Gliwice Arena

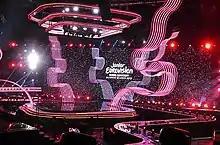
Gliwice Arena during the Junior Eurovision Song Contest 2019

On 6 March 2019, the European Broadcasting Union (EBU) and Polish broadcaster Telewizja Polska (TVP) announced that the arena would host the Junior Eurovision Song Contest 2019. It took place on 24 November 2019, and marked the first time that Poland had hosted the event. Poland won the contest on home soil with Viki Gabor and the song "Superhero", which marked the first back-to-back win in the contest's history.